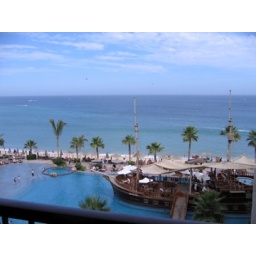
View from our balcony (that's a bar and a jacuzzi on a pirate ship in the right corner)